St. Naum Peak

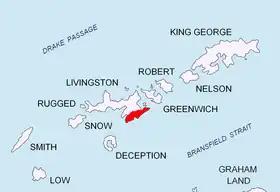
Location of Tangra Mountains on Livingston Island in the South Shetland Islands.

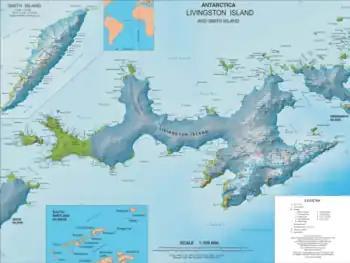
Topographic map of Livingston Island and Smith Island

St. Naum Peak is a rocky peak of elevation 560 m in the east extremity of Peshev Ridge, Tangra Mountains, Livingston Island in the South Shetland Islands, Antarctica. Separated from Balchik Ridge and Silistra Knoll to the east by Starosel Gate, and surmounting Macy Glacier to the north and Boyana Glacier to the south.